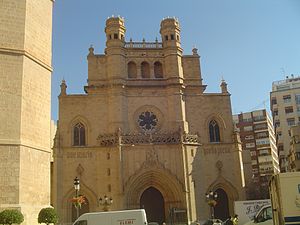
Castellón de la Plana
Katedralen i Castellón de la Plana
Castellón de la Plana er en by i den autonome region Valencia i det østlige Spanien og samtidig hovedstad i provinsen Castellón, som udgør den nordligste af de tre provinser i den autonome region. Indbyggertal på 180.204. Byen ligger ved kysten til Middelhavet.